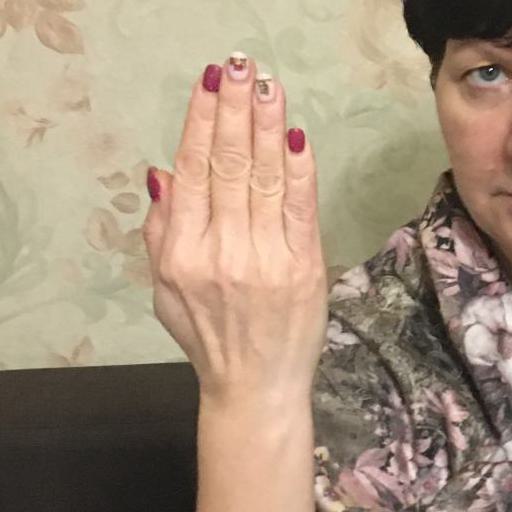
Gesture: stop_inverted